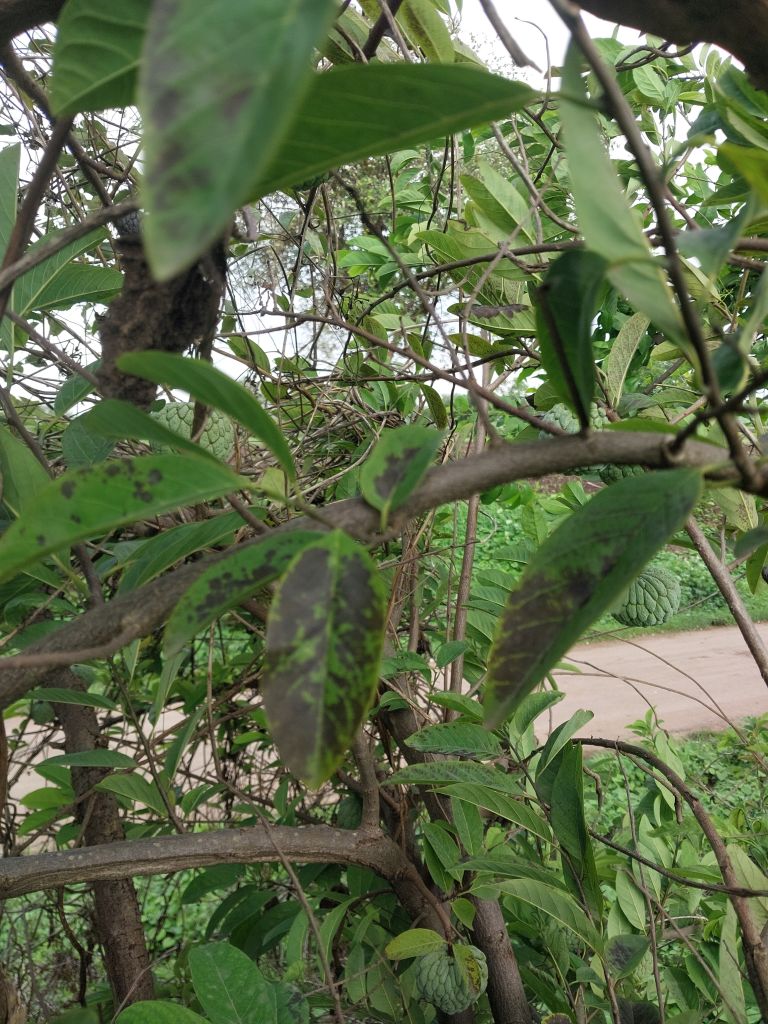
Disease label: Leaf spot on Leaves